Flavor text

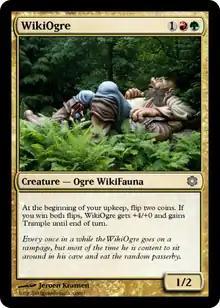
Flavor text is italicized at the bottom of this card

Flavor text is text for action figure character backgrounds, video games, playing cards, or within the pages of a role-playing game's rulebook. While appropriate to the product's or game's story concept, it usually has no effect on the mechanics of the game, but instead serves to add realism, characterization, or lore to the item in question. Flavor text is often the last text on a card or on the rear of a toy card or package, and is usually printed in italics or written between quotes to distinguish it from game-affecting text.